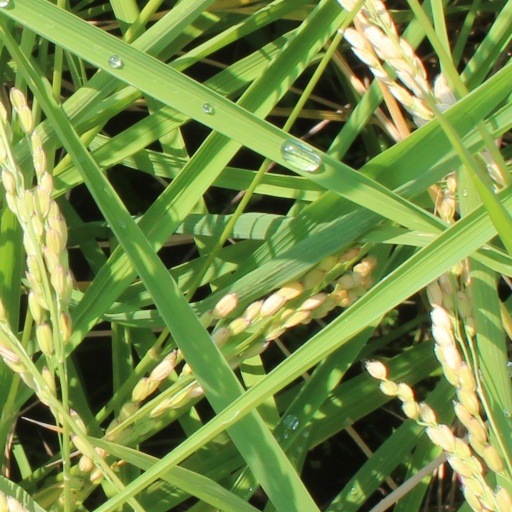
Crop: rice